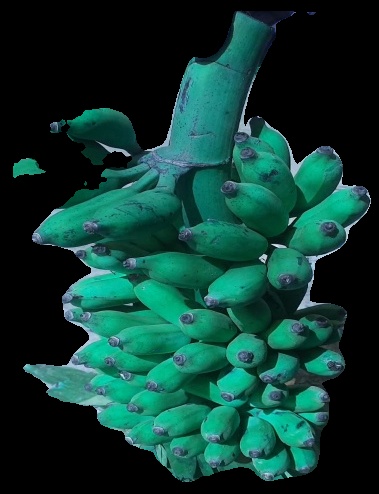
Variety: elakki-bale
Grade: grade3